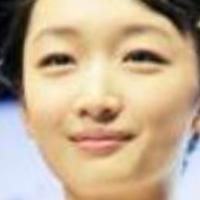
Age group: age 11-20